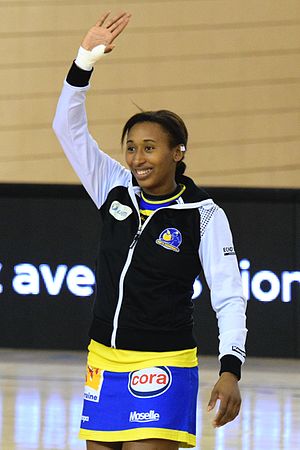
Jurswailly Luciano
Luciano i 2016
Jurswailly Luciano er en hollandsk håndboldspiller, som spiller for Metz Handball i Frankrig og det hollandske landshold. Hun deltog under VM i håndbold 2013 i Serbien, sammen med resten af det hollandske landshold.